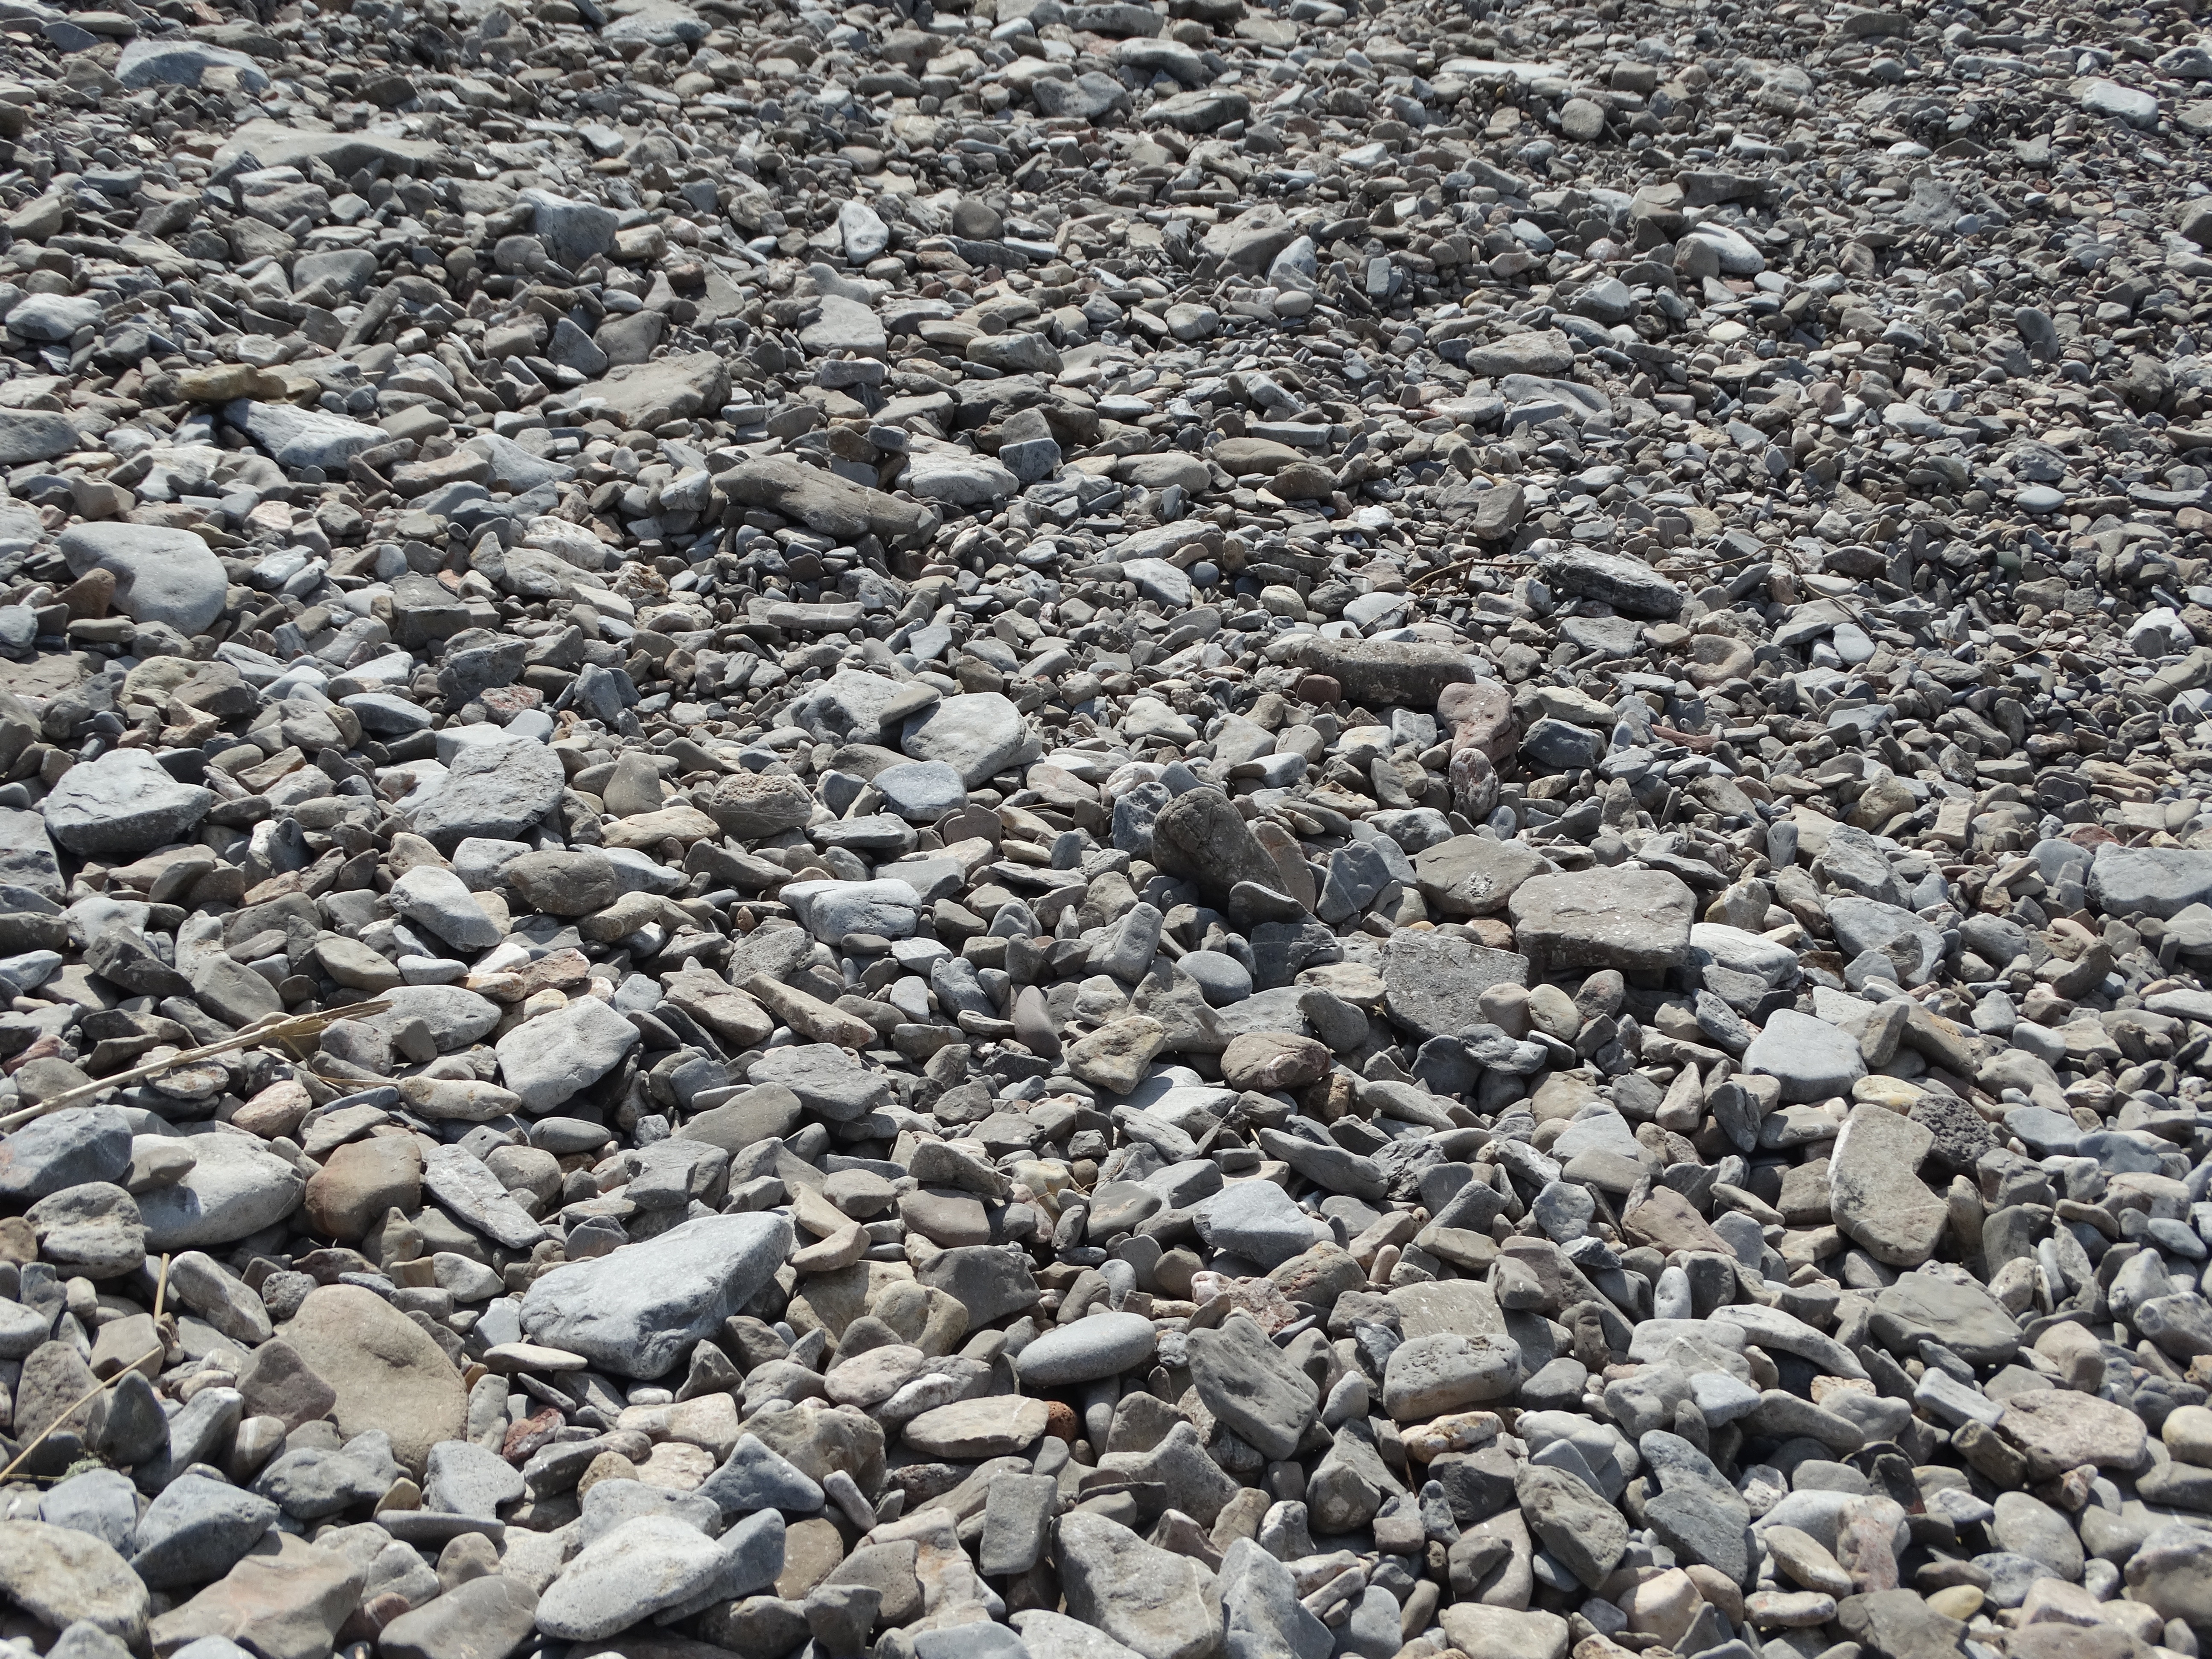
beach, sand, rock, asphalt, solitude, coastline, spring, pebble, soil, material, rubble, geology, gravel, pebbles, swansea, gower, road surface, three cliffs